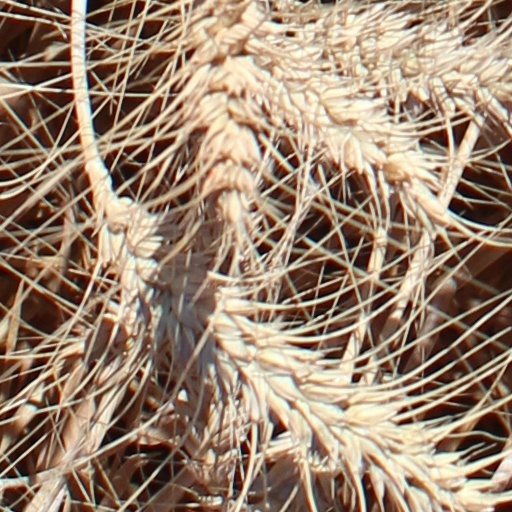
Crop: wheat